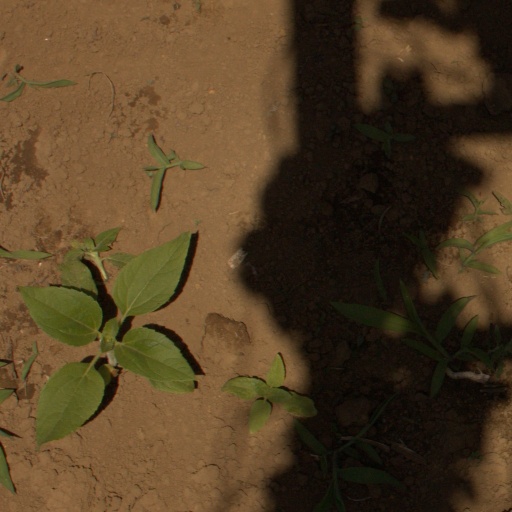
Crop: Jerusalem artichoke